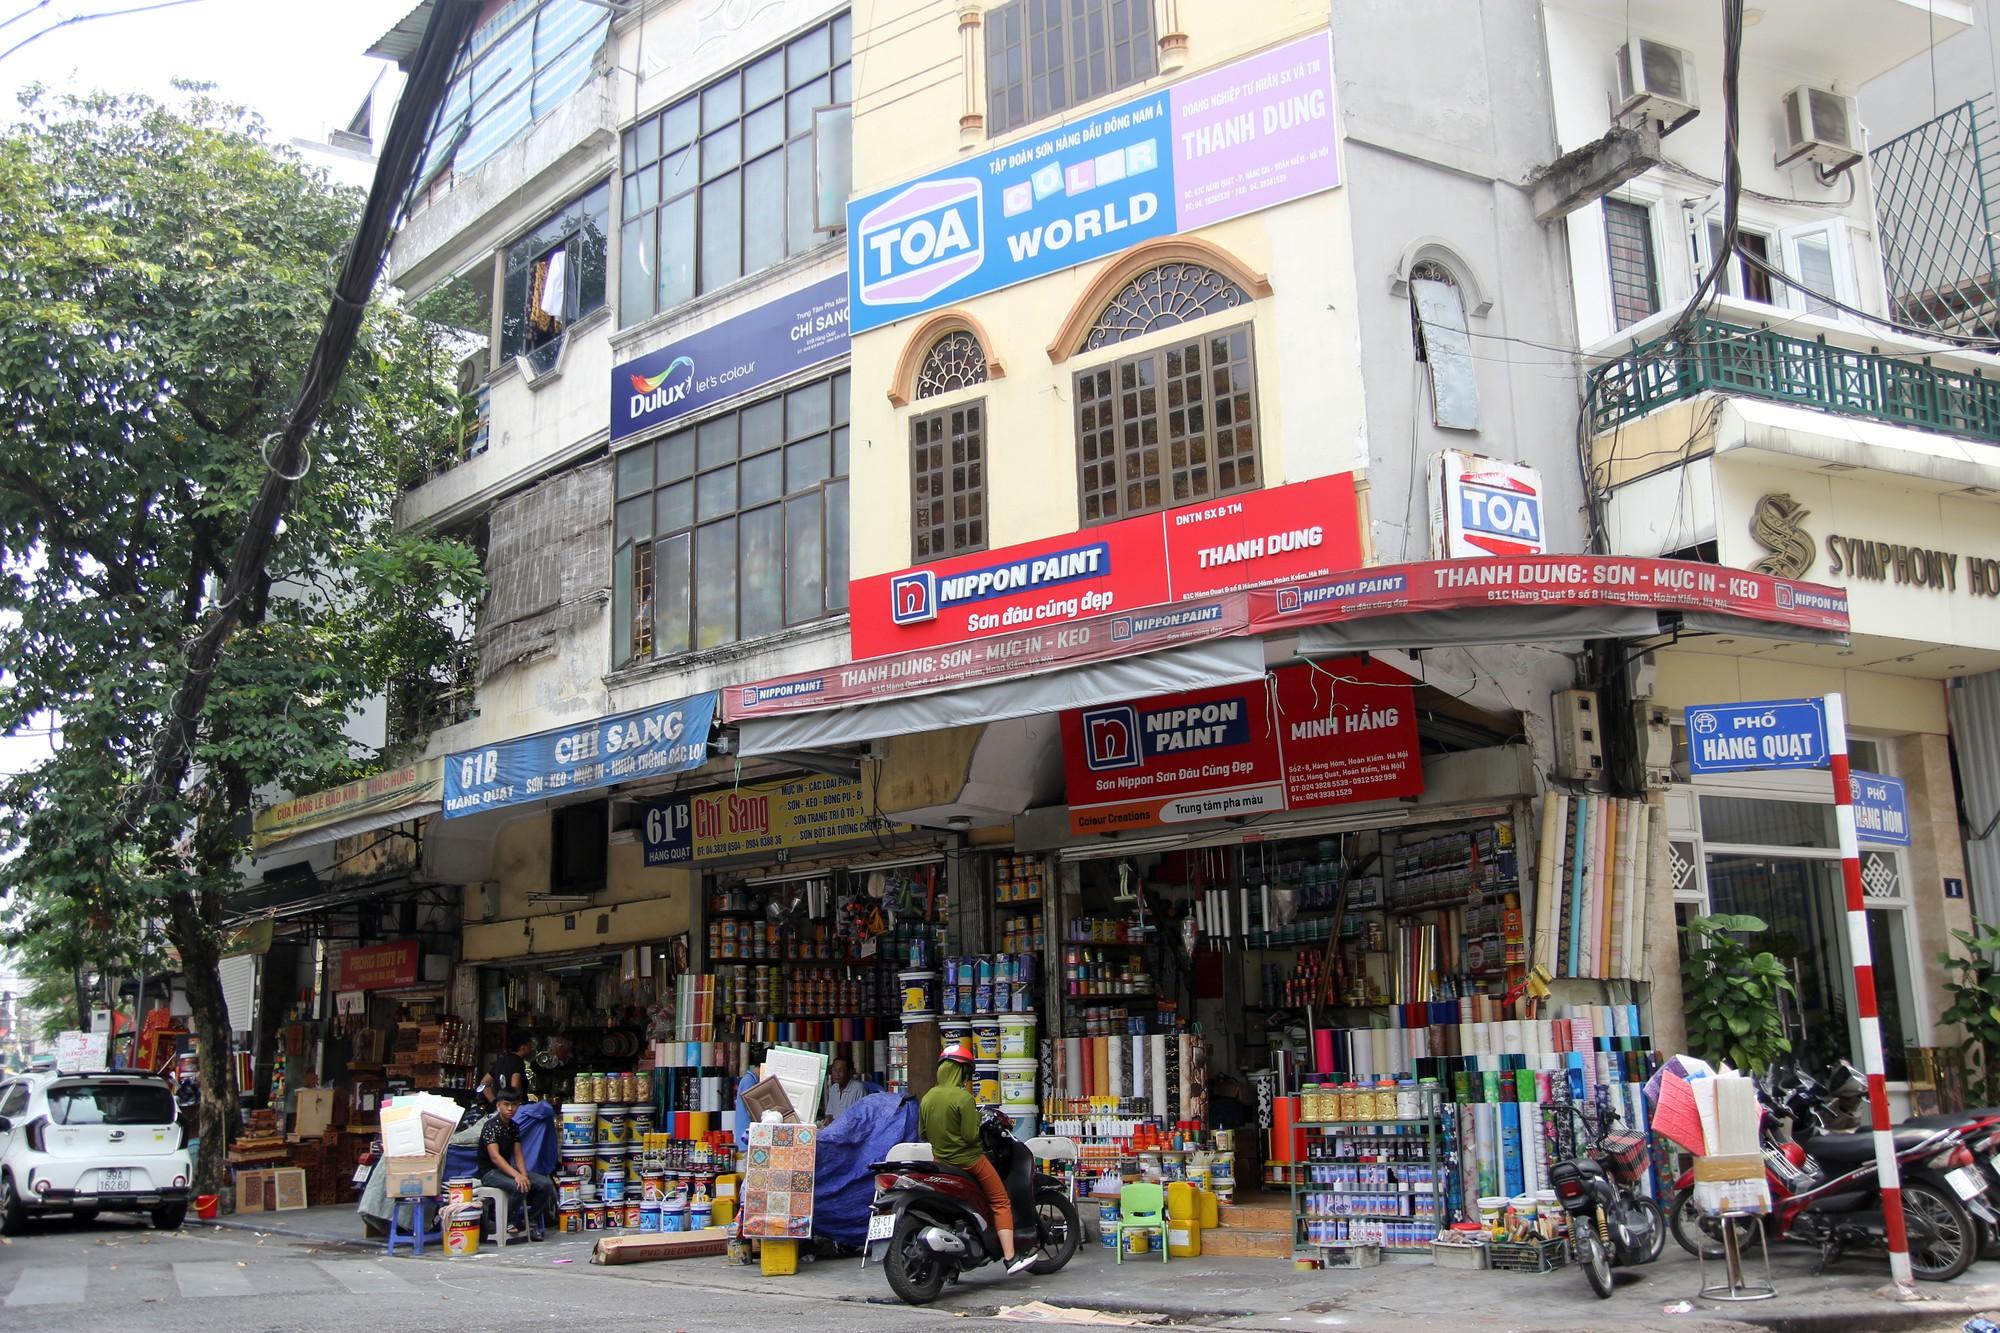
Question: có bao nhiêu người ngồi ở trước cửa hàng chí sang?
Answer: một người